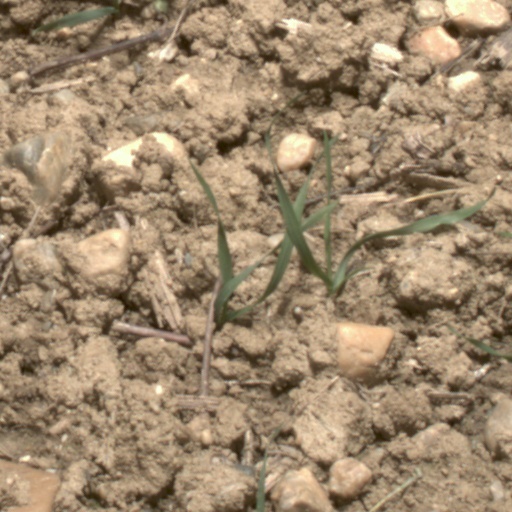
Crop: wheat